BurgerTime

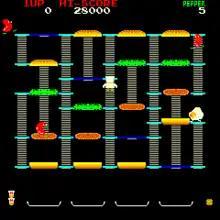
The first level of the arcade version, with Peter Pepper at center, climbing a ladder

The object of the game is to build a number of hamburgers while avoiding enemy foods. The player controls the protagonist, chef Peter Pepper, with a four-position joystick and a "pepper" button.